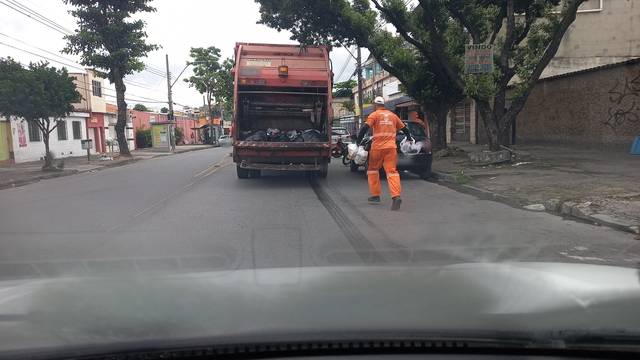
Region: Brazil
Coordinates: -19.91, -44.002